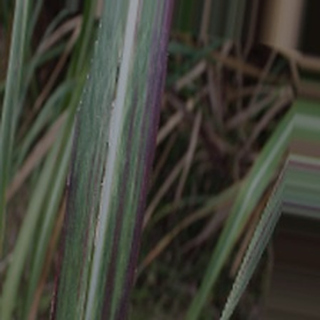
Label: sugarcane_bacterial_blight